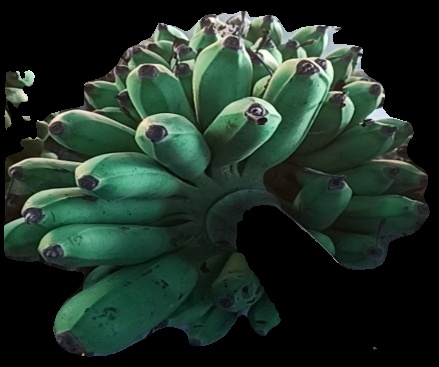
Variety: rasbale
Grade: grade2